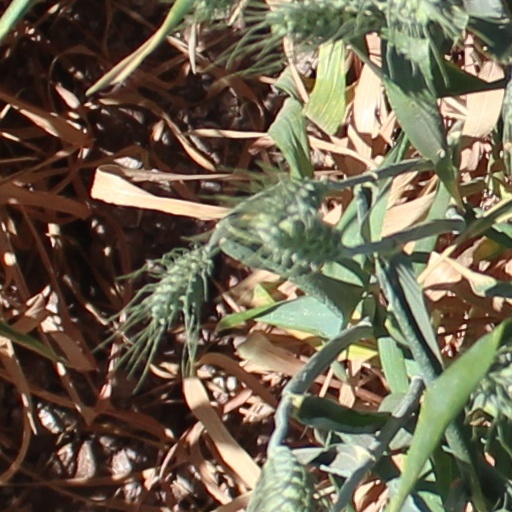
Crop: wheat